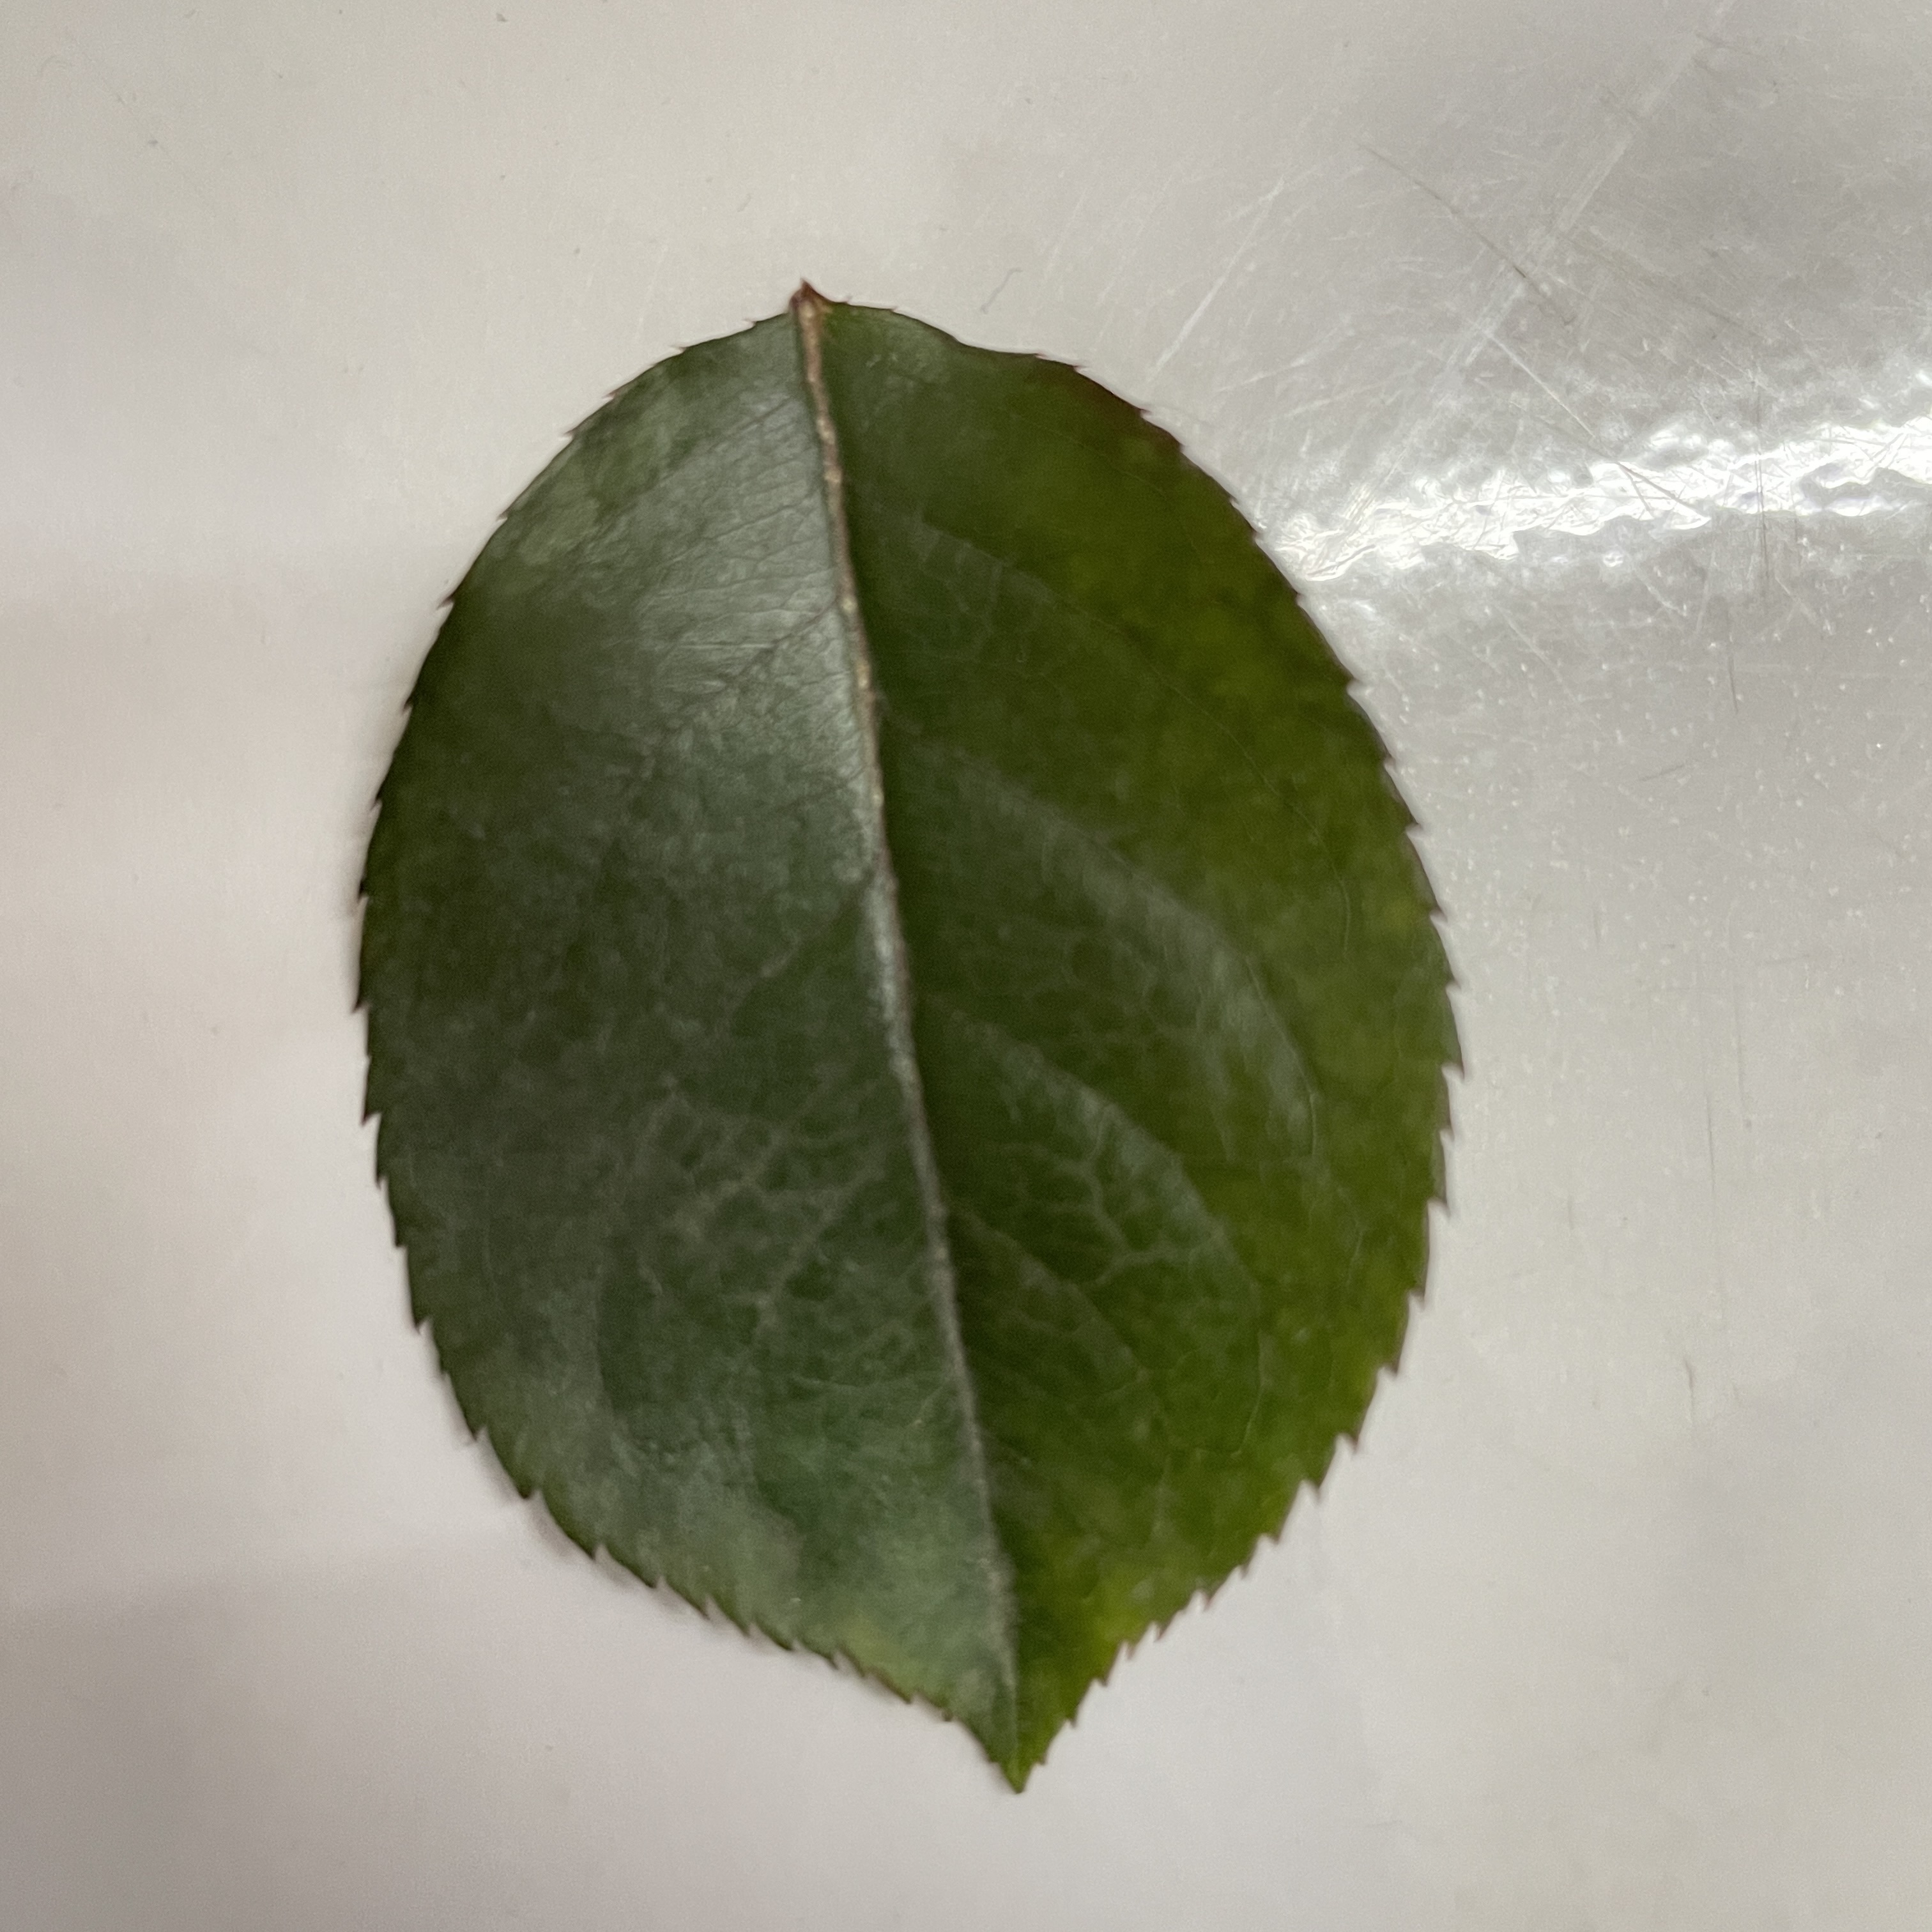
Label: Healthy Leaf